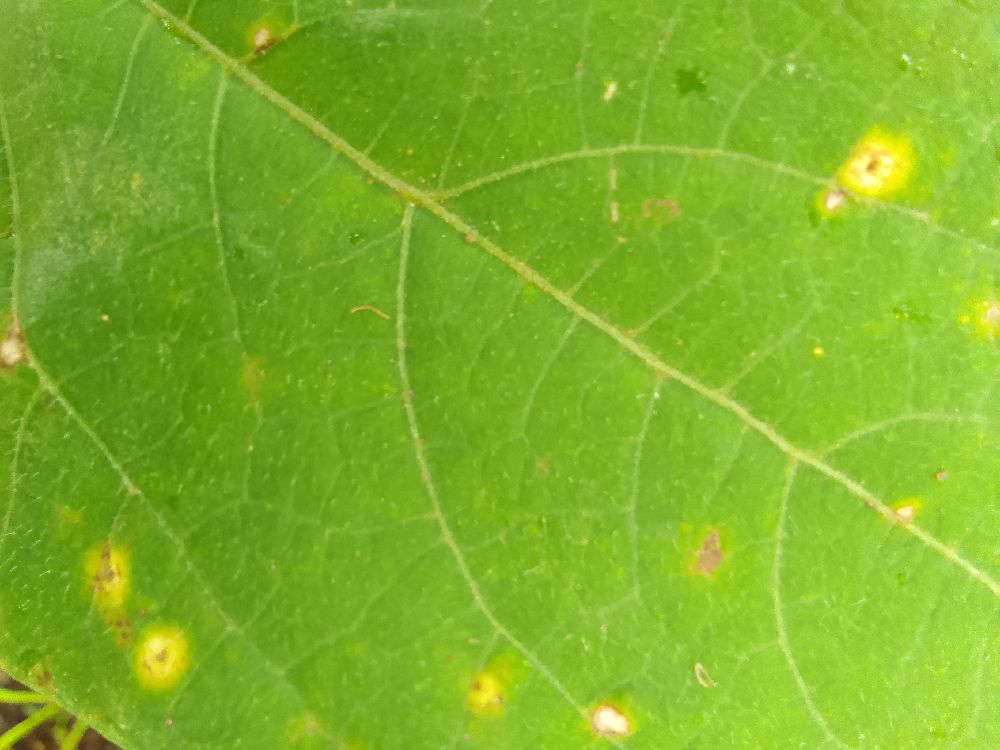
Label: rust